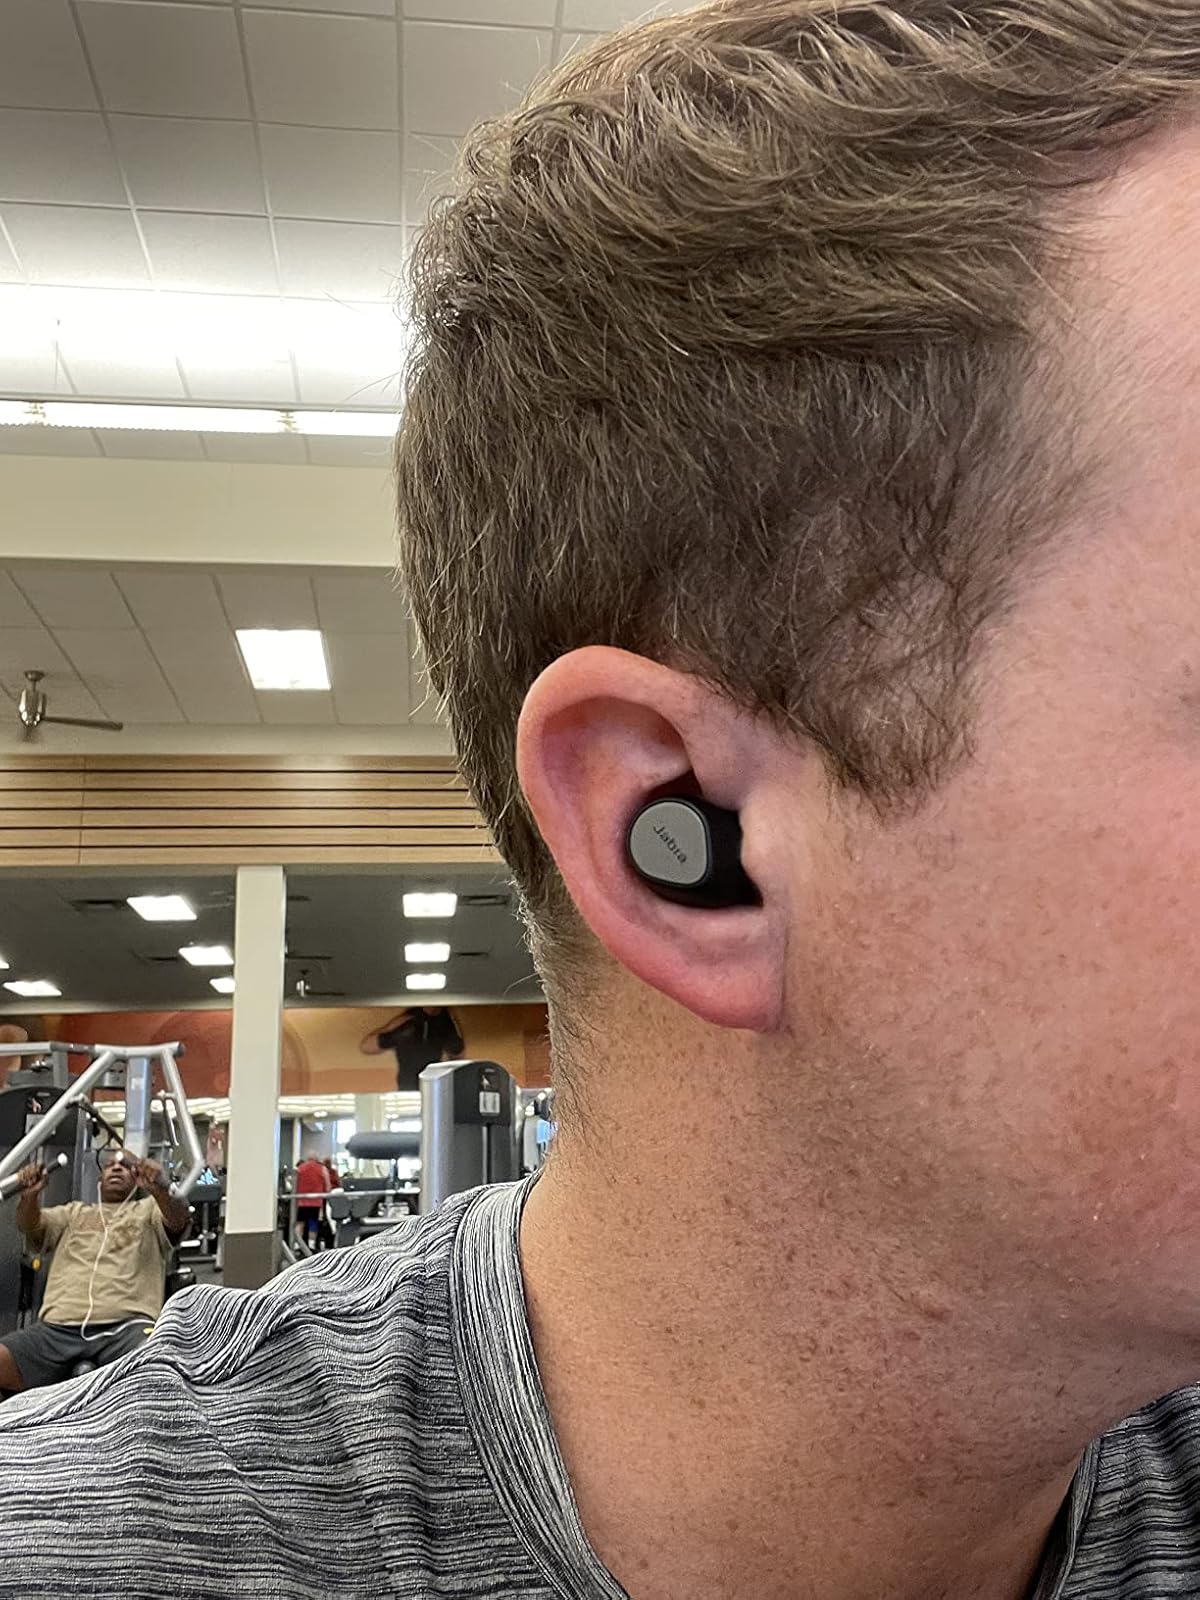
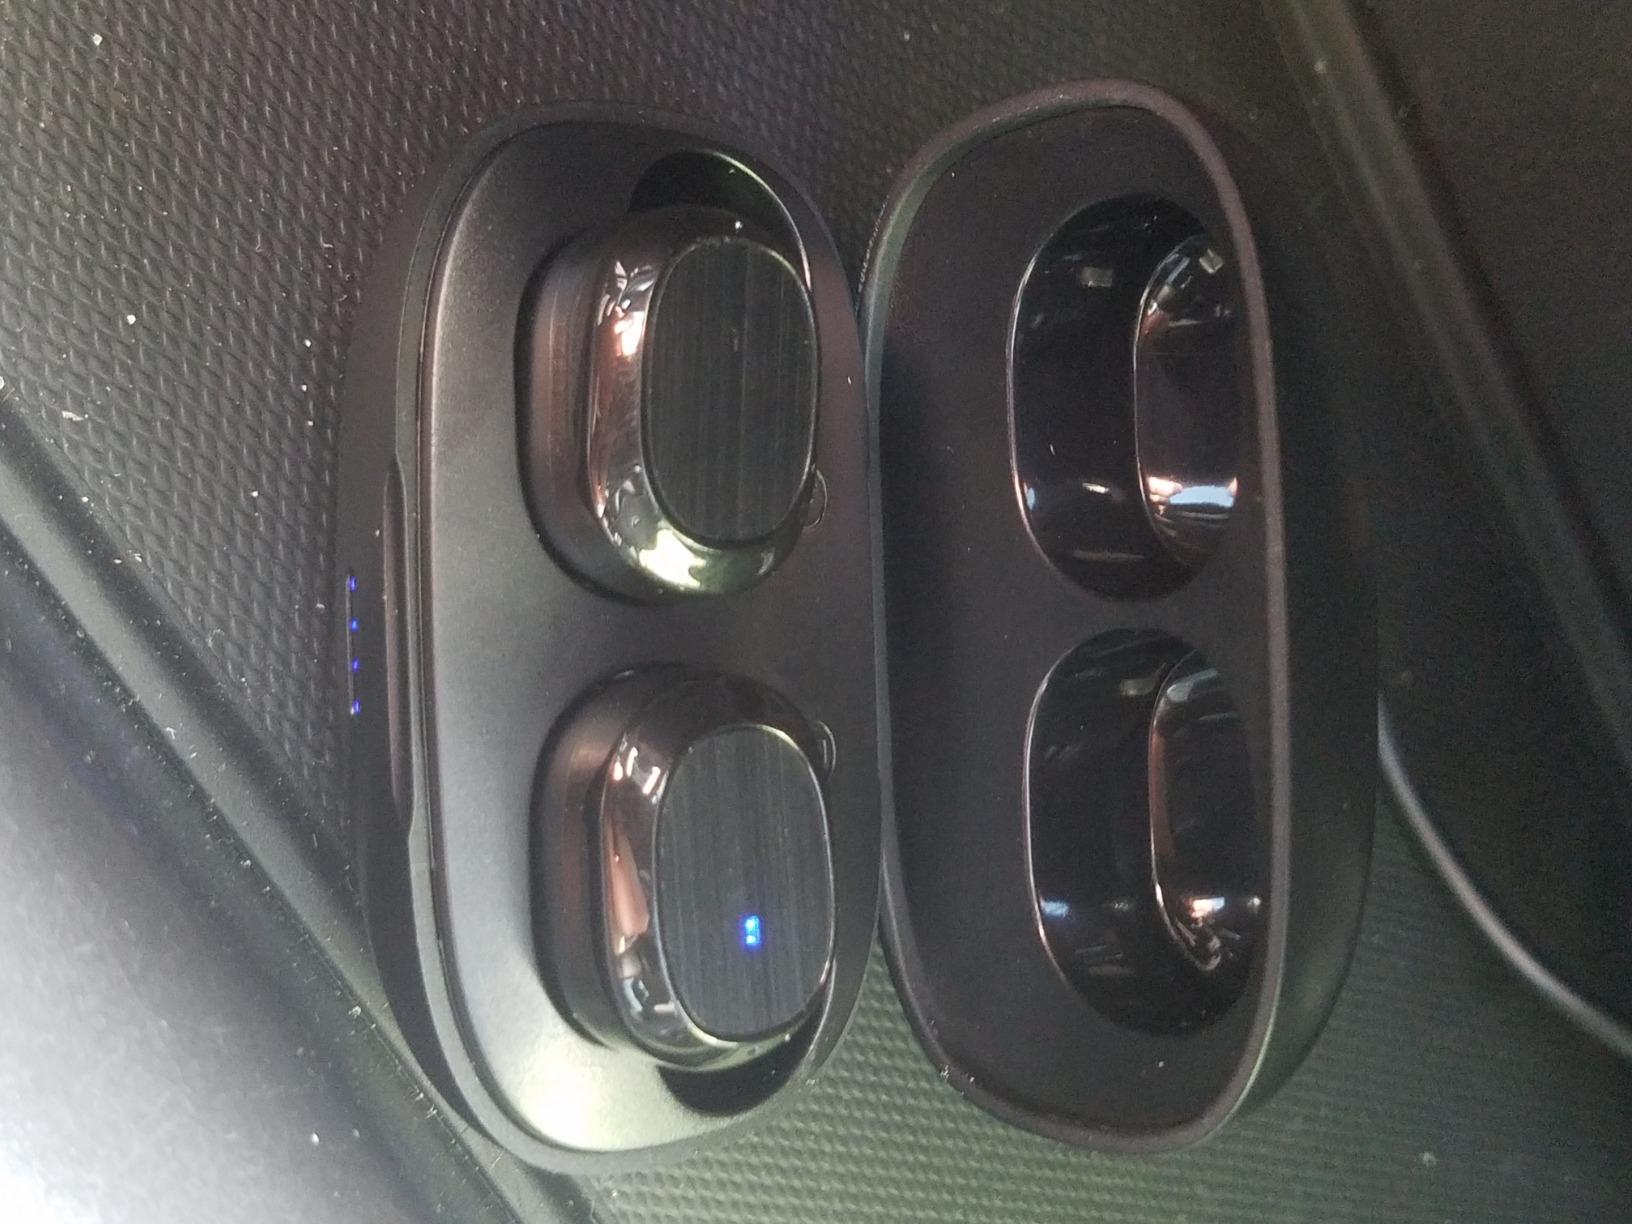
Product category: earbuds
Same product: no